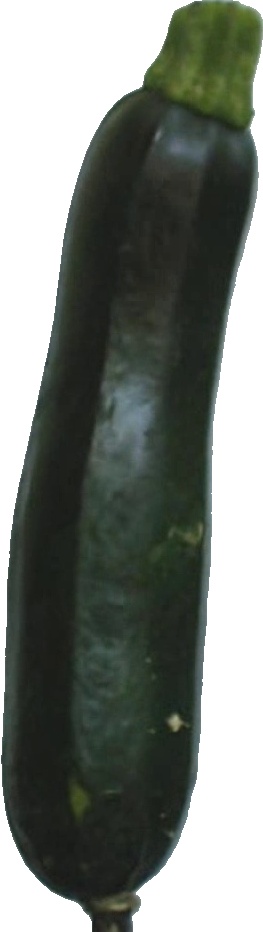
Label: zucchini_dark_1